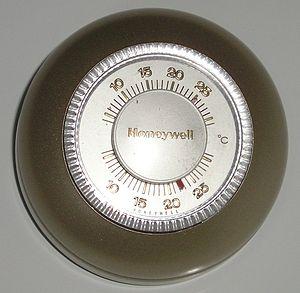
Un thermostat est un dispositif permettant de maintenir un système à une température relativement stable.